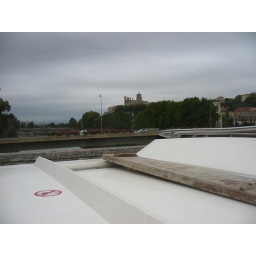
Water bridge over the river